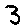
Label: 3